Tealight

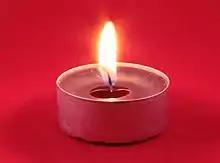
A tealight which has just been lit, with the wax beginning to liquify

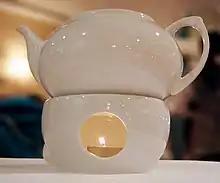
A tealight warming a teapot

A tealight (also tea-light, tea light, tea candle, or informally tea lite, t-lite or t-candle) is a candle in a thin metal or plastic cup so that the candle can liquefy completely while lit. They are typically small, circular, usually wider than their height, and inexpensive. Tealights derive their name from their use in teapot warmers, but are also used as food warmers in general, e.g. fondue.